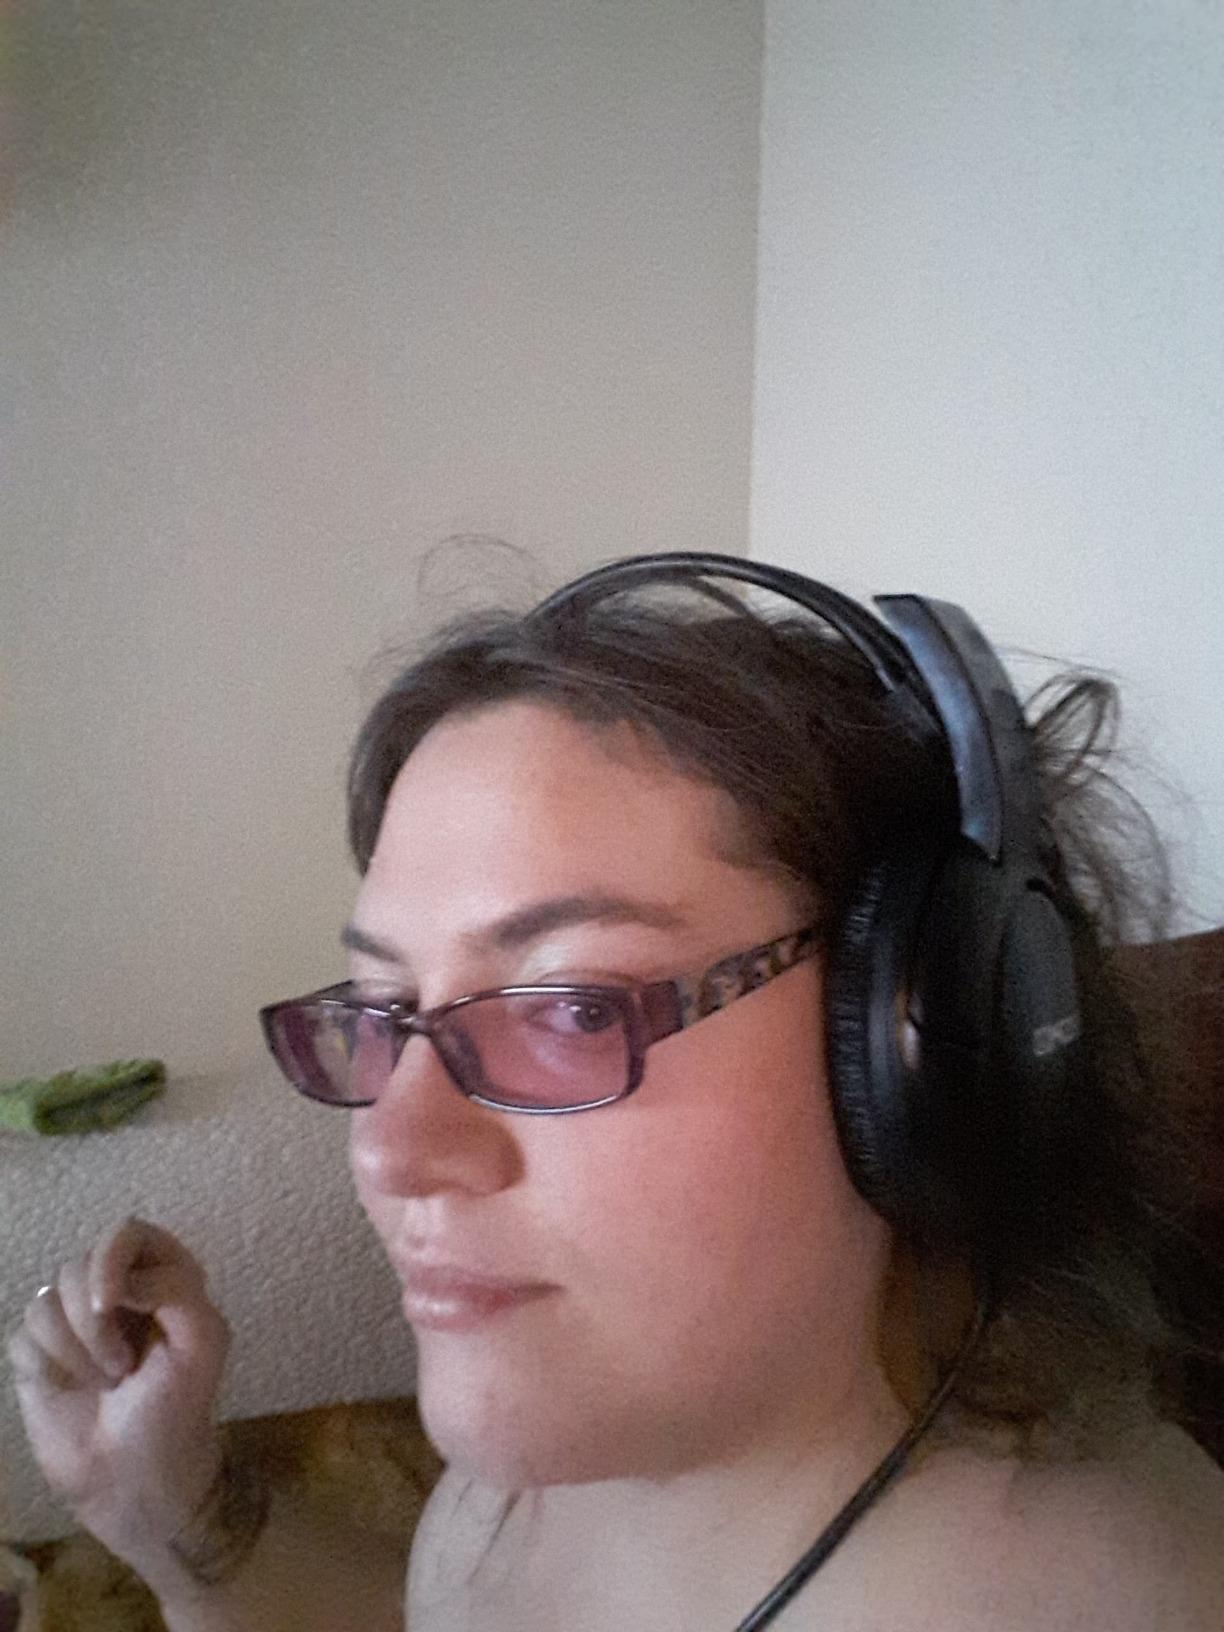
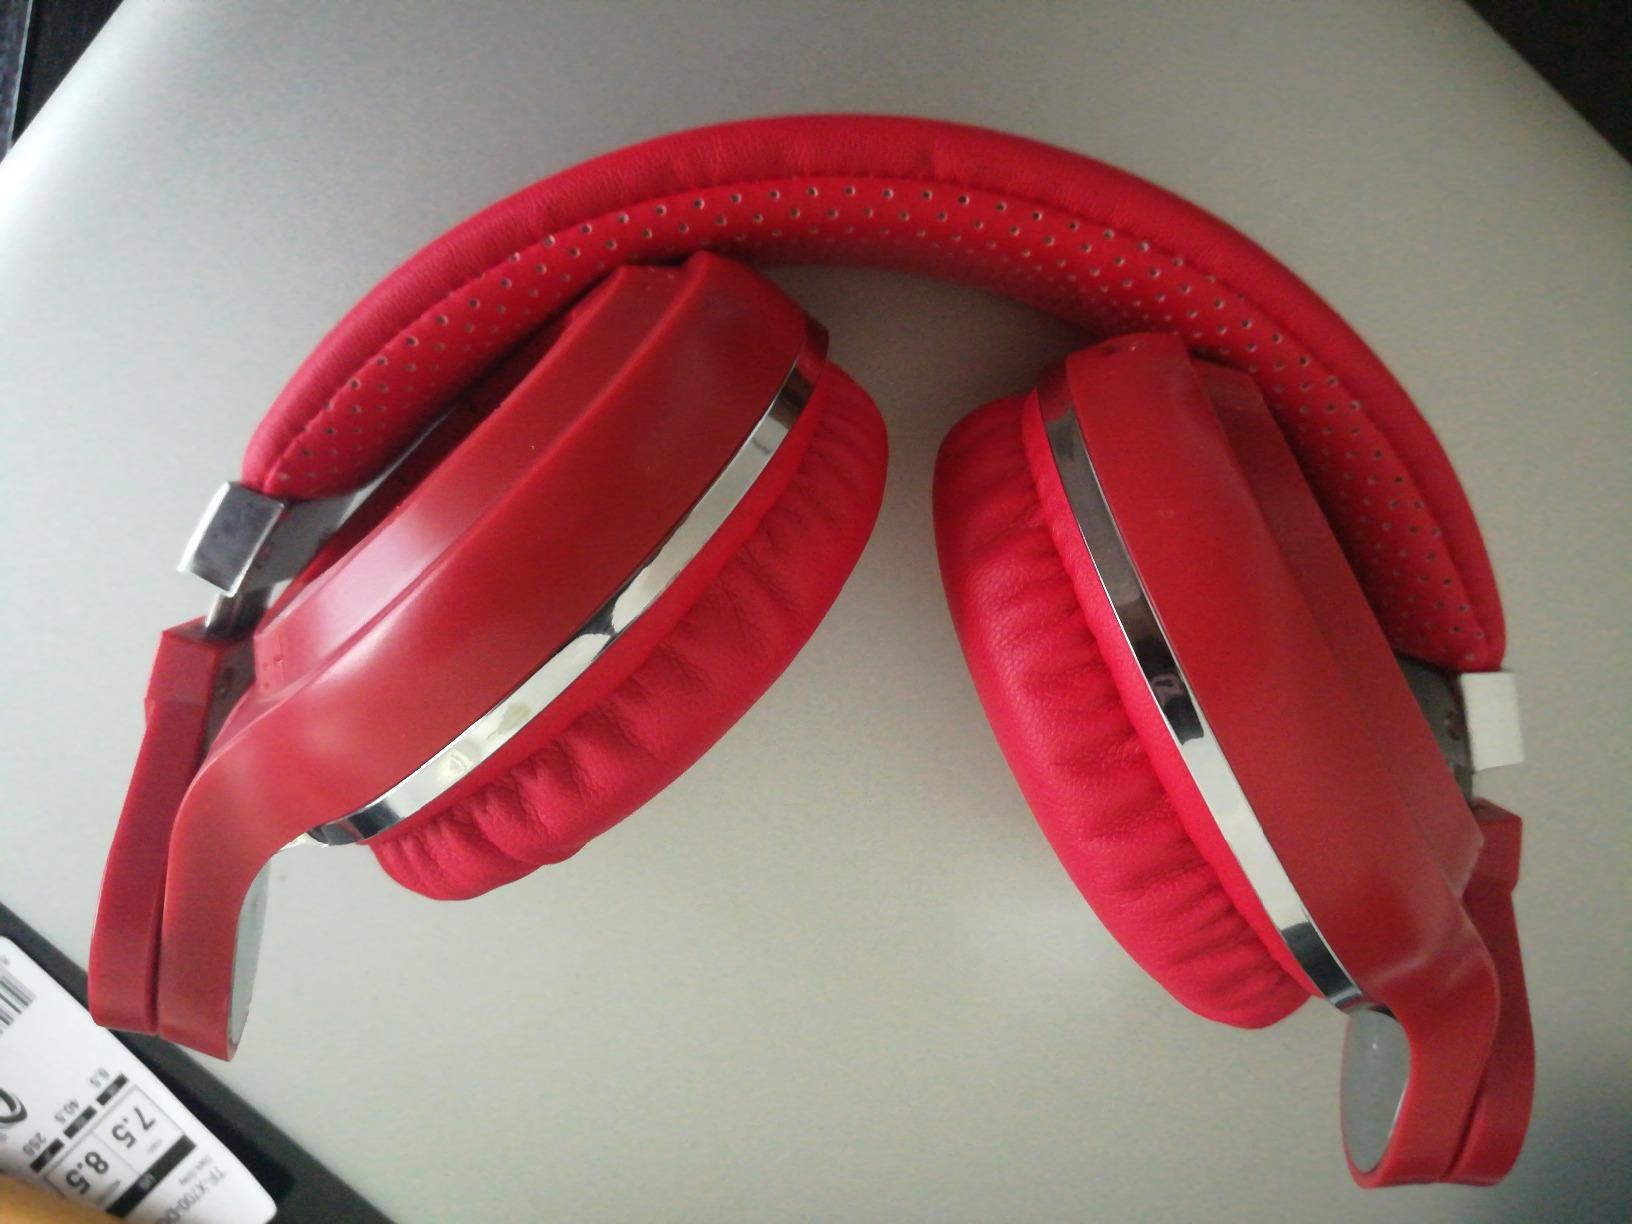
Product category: headphones
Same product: no